Miraculous births

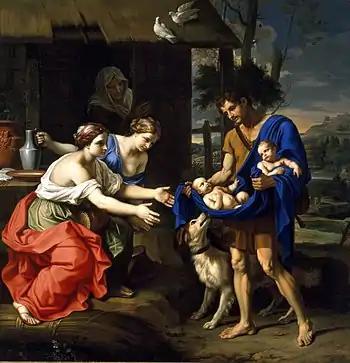
"The Shepherd Faustulus Bringing Romulus and Remus to His Wife" by Nicolas Mignard (1654)

Romulus and Remus, the legendary twin founders of the city of Rome, were said to have been born to a Vestal Virgin, Rhea Silvia. Rhea Silvia had been forced to become a Vestal Virgin against her will and claimed to have been impregnated through divine intervention. Livy attests that she was instead raped by an unknown man. In any case King Amulius ordered the twins to be drowned as death through the elements would not trigger divine punishment.